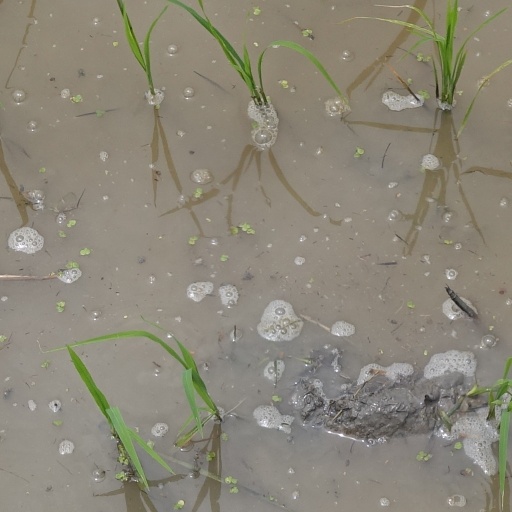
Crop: rice